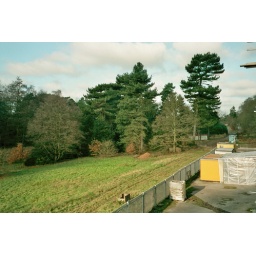
The yellow steel containers have now been wrecked by vandals, still, the trees are nice!